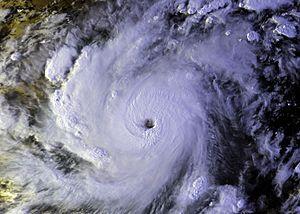
La saison cyclonique 2000 dans l'océan Atlantique nord commence officiellement le 1ᵉʳ juin 2000 et se finit le 30 novembre. Ces dates conventionnelles délimitent la période durant laquelle il est le plus probable qu'un cyclone tropicale se forme.